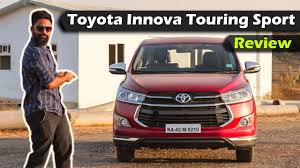
Label: noambulance